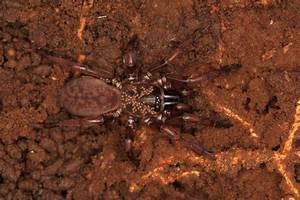
Label: ragno